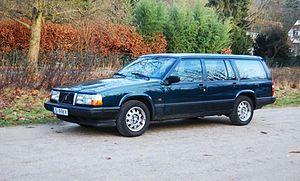
La Volvo 940 est une automobile du constructeur automobile suédois Volvo dans la catégorie des routières. Il s'agit de la dernière Volvo propulsion produite. La 940 est une grosse évolution de la 740. À la façon du tandem 740/760, il existe une 960 plus luxueuse.